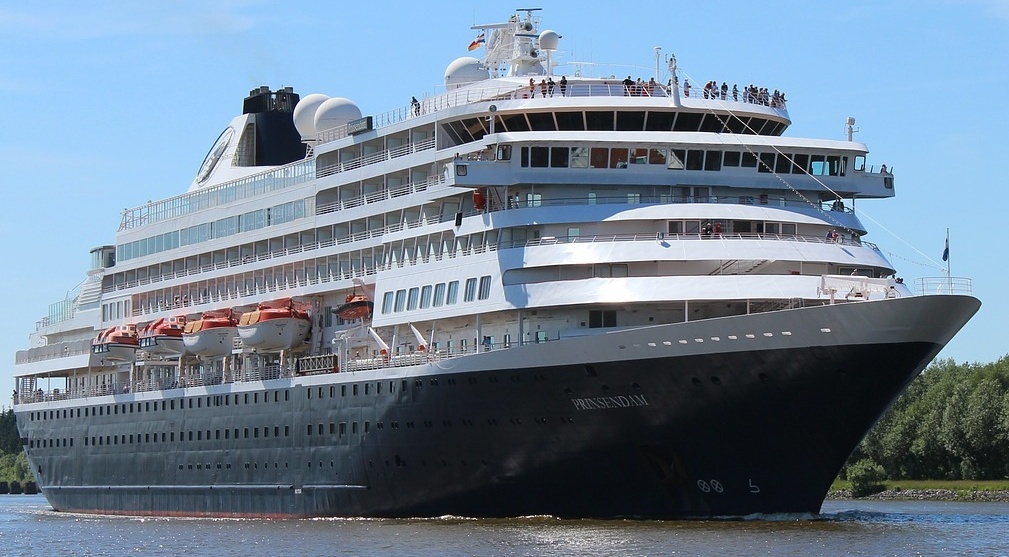
Vehicle type: Ships